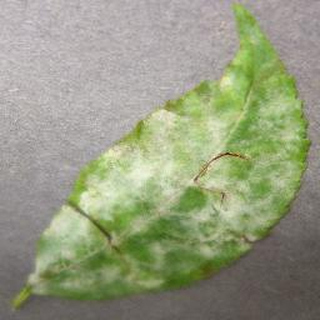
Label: cherry_powdery_mildew